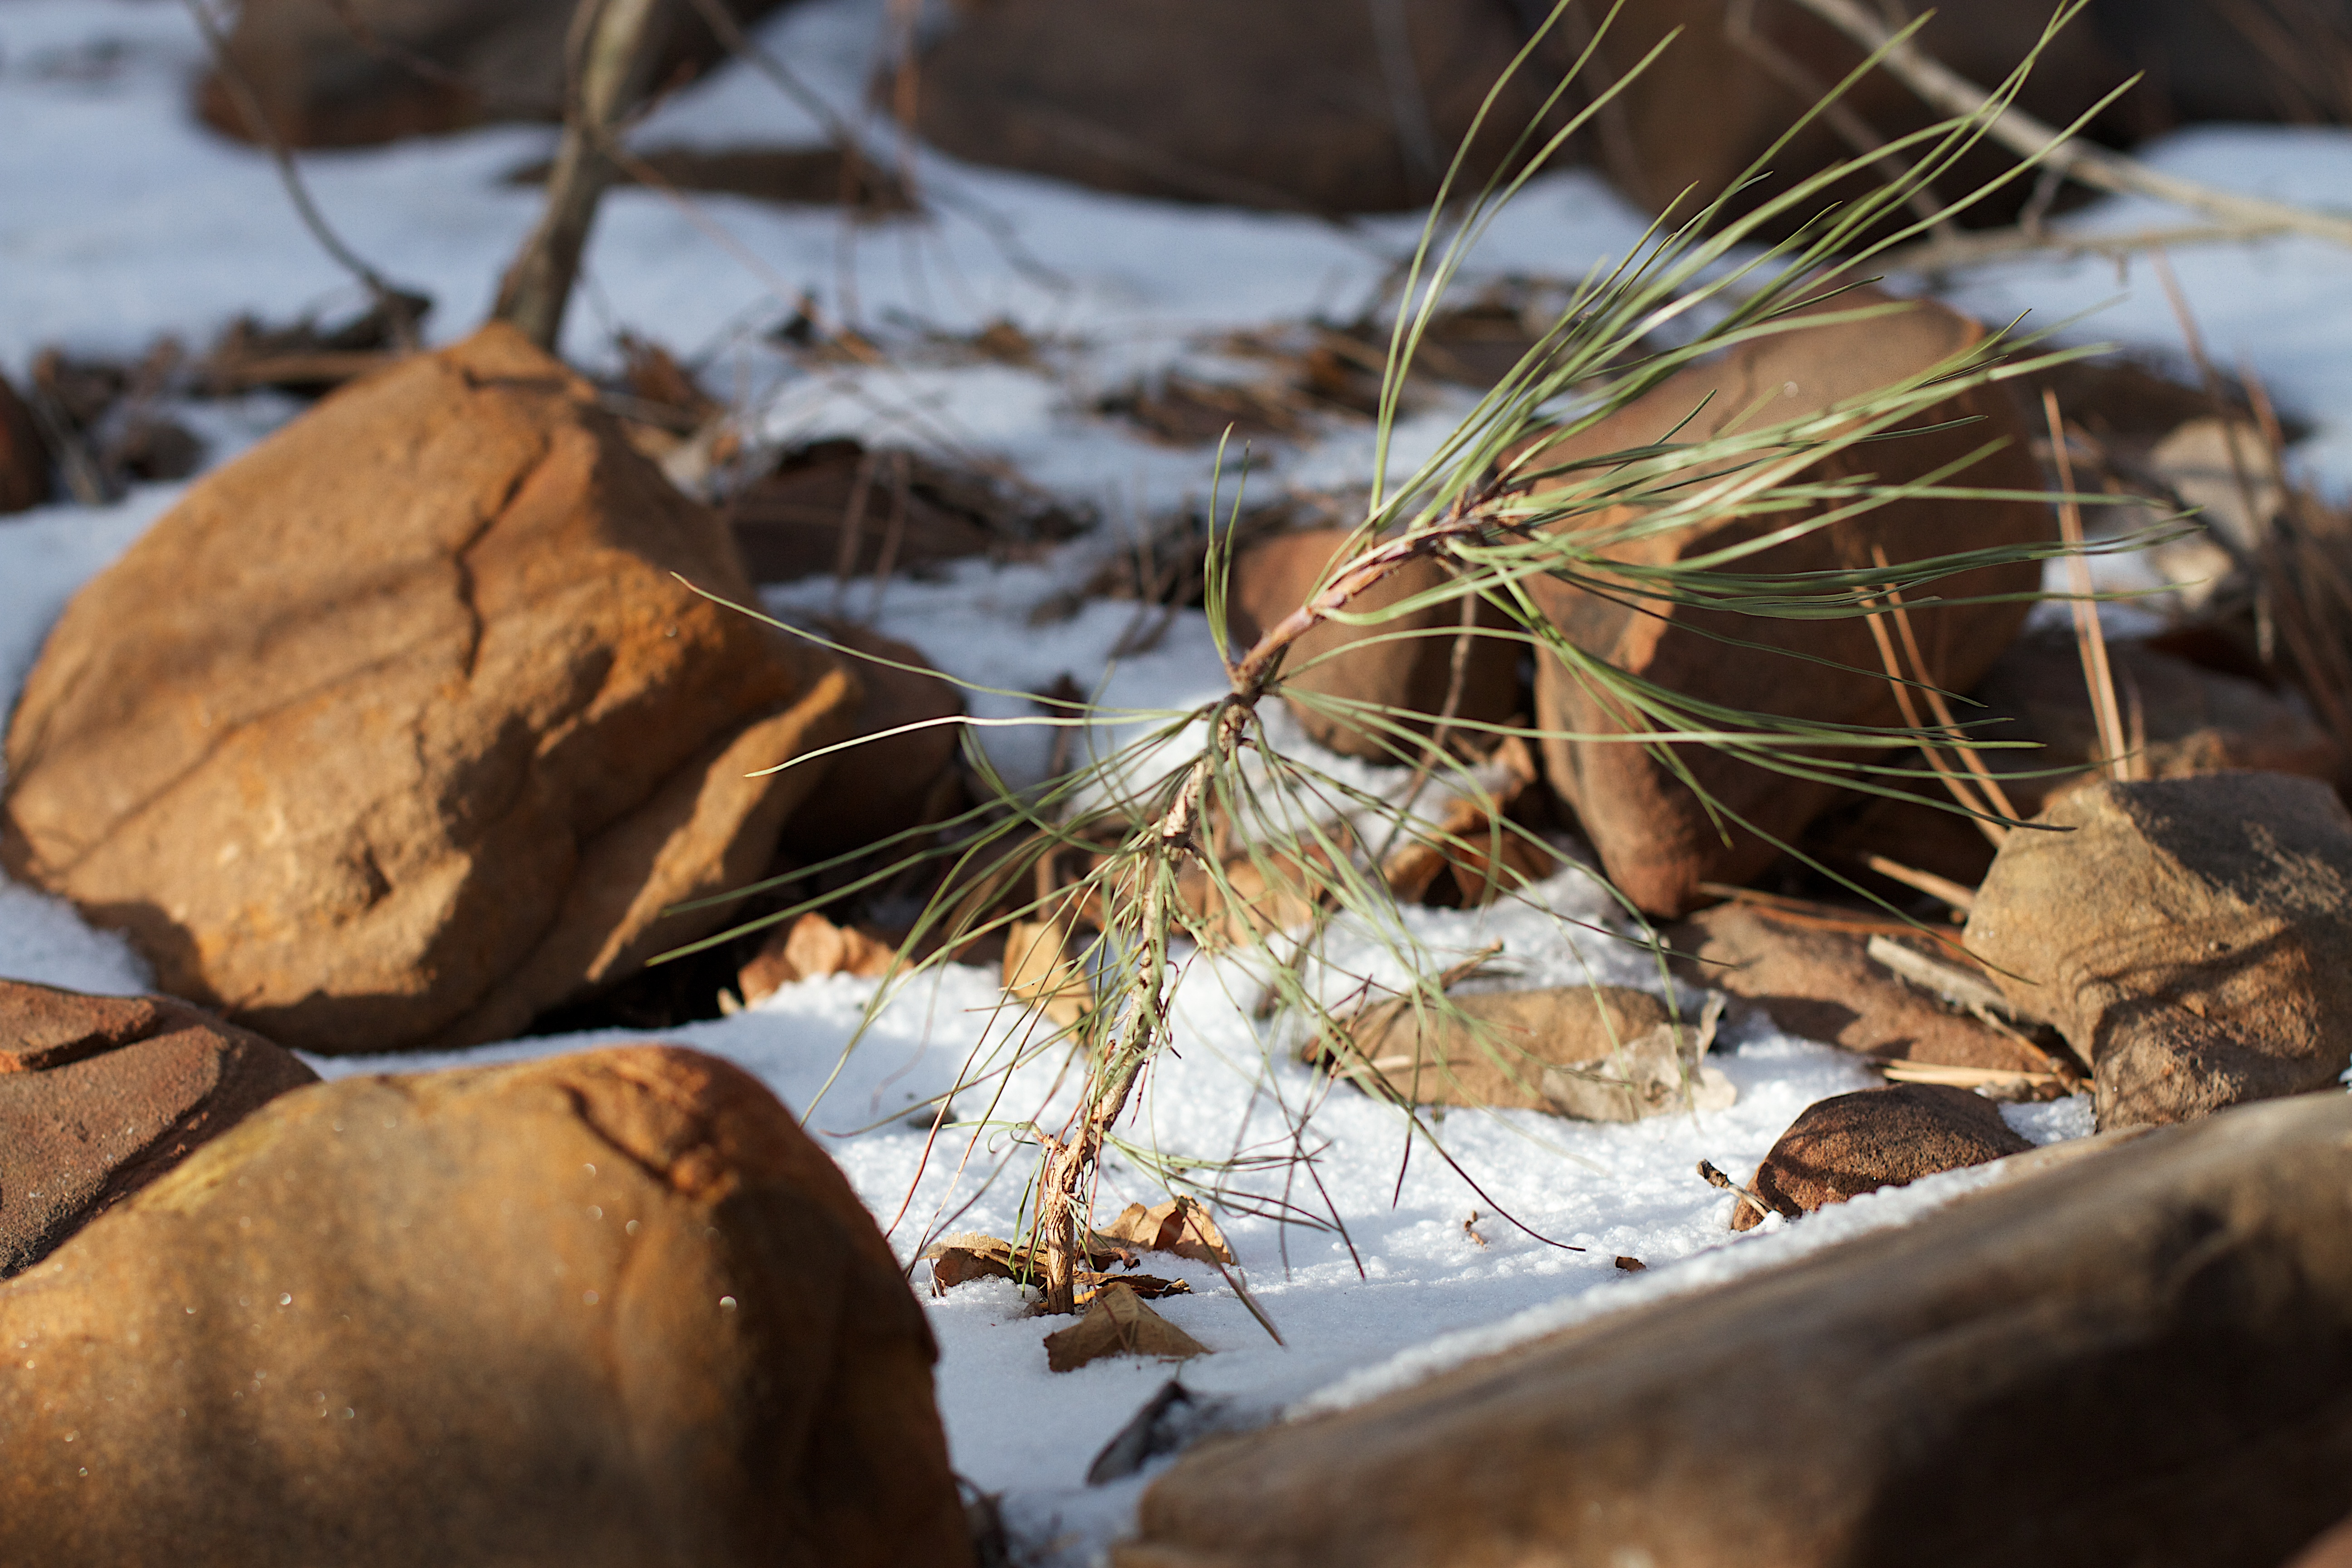
tree, nature, rock, branch, winter, plant, wood, leaf, wildlife, autumn, flora, season, fauna, grass family